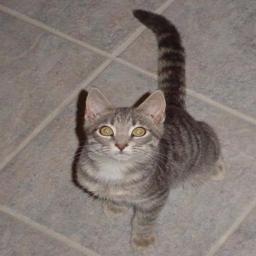
Animal: cats